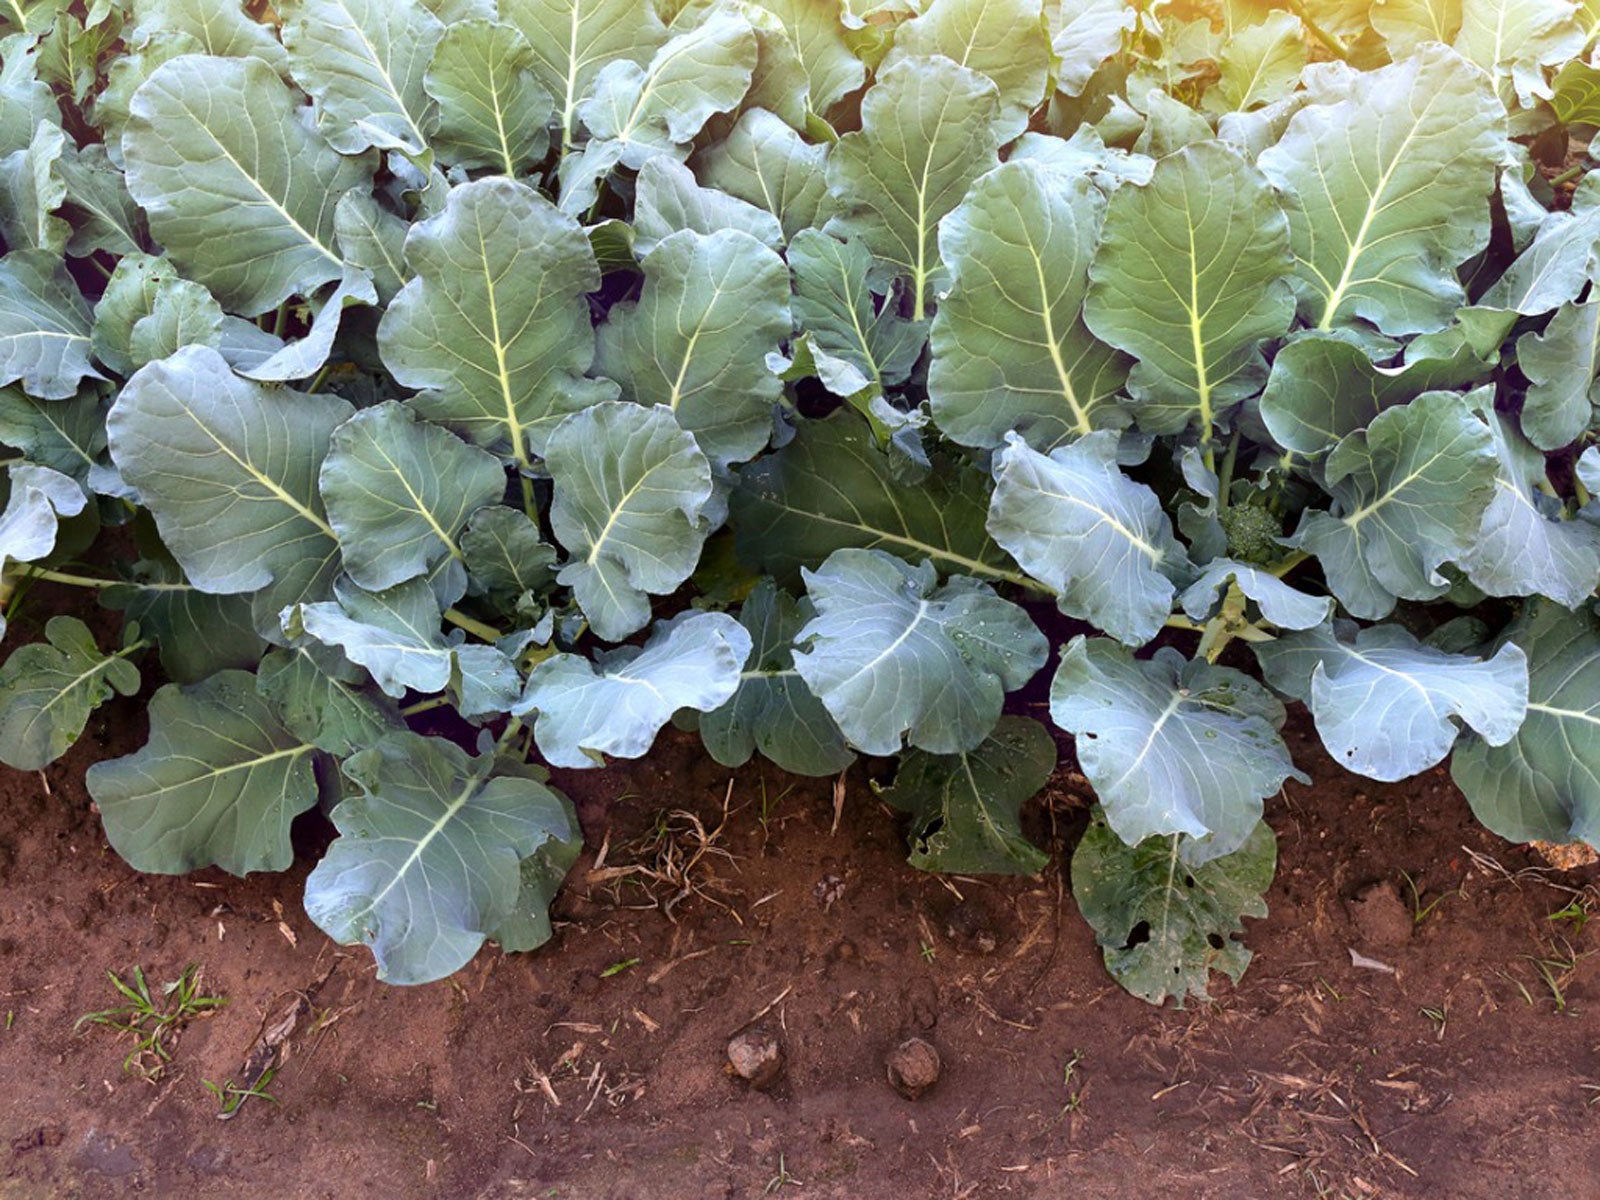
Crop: unknown
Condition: broccoli